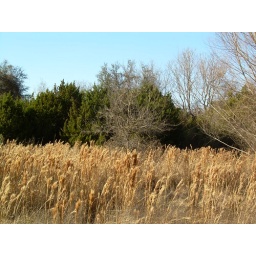
the mountain junipers are evergreen and are locally known as &amp;quot;cedar&amp;quot; treesthese are females that stay bright green in the winter